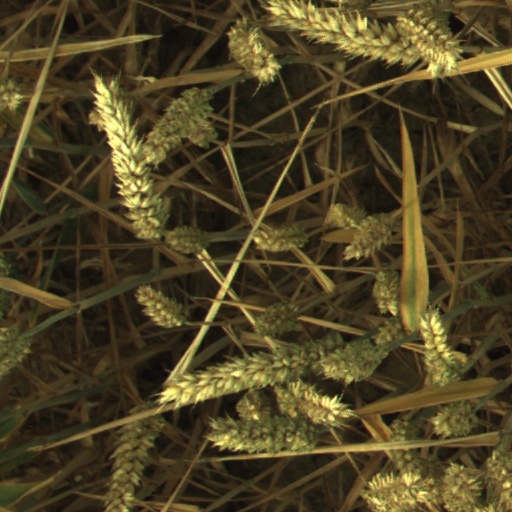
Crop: wheat